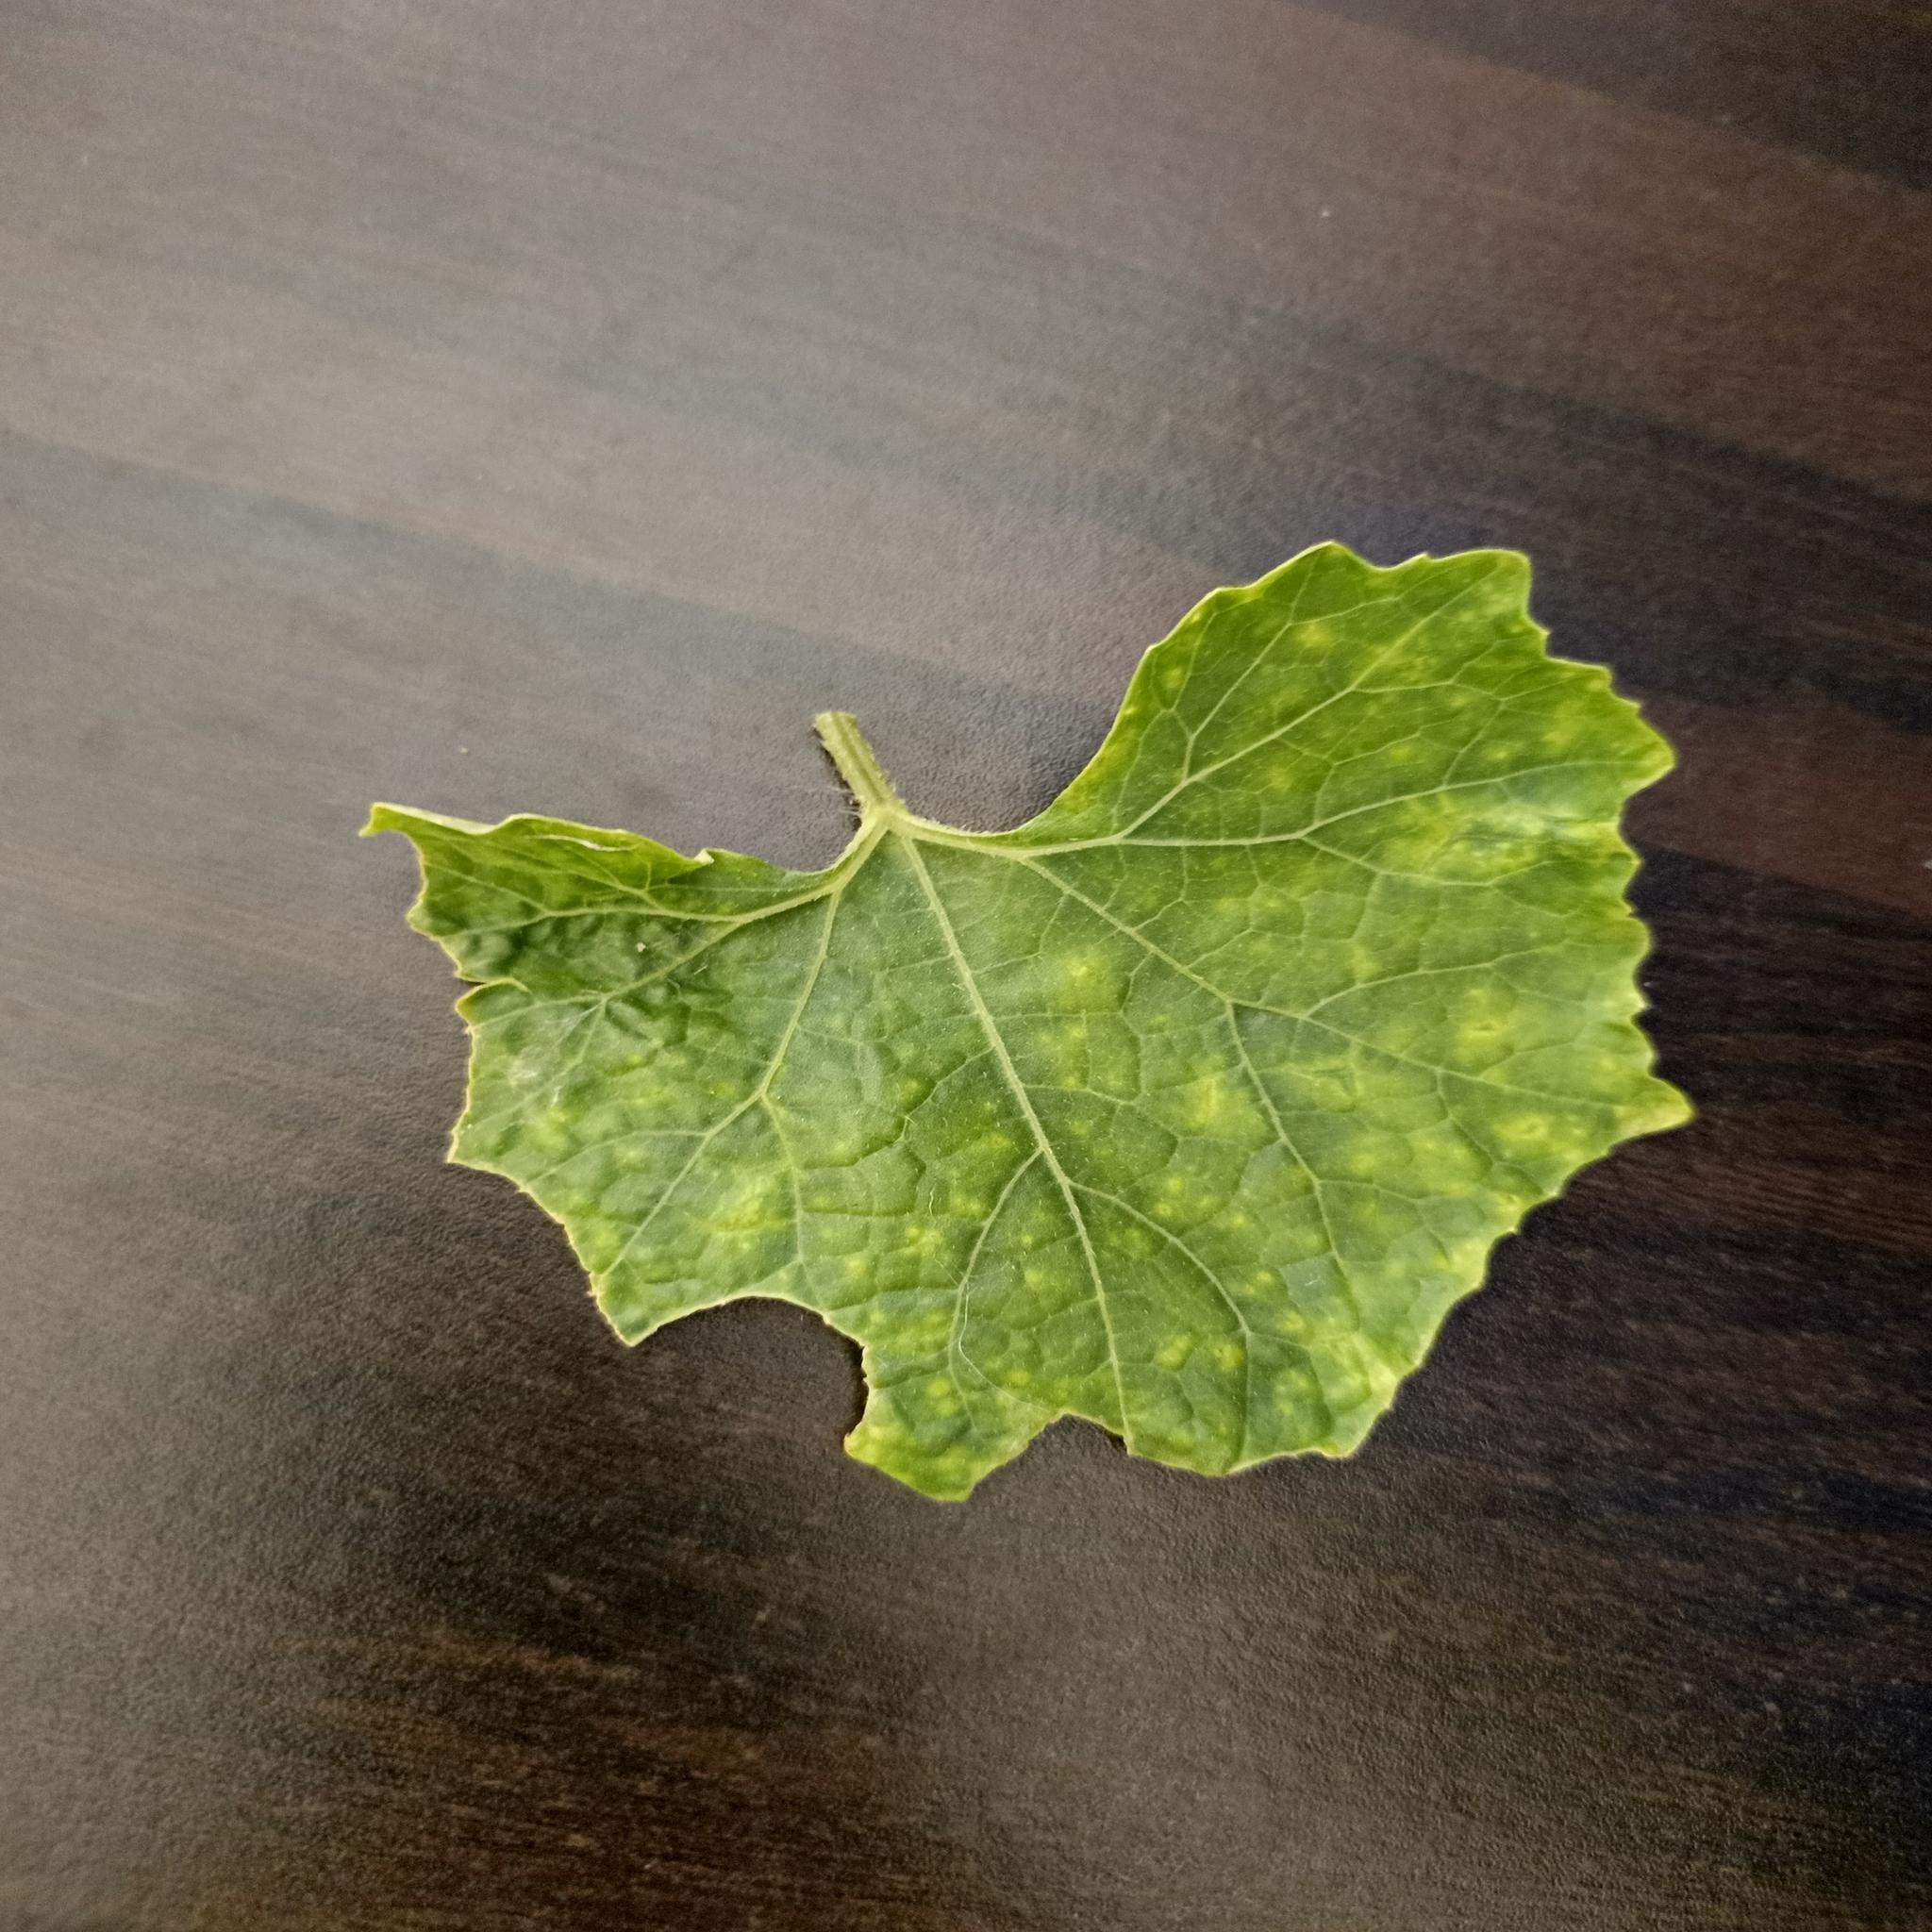
Label: Downy mildew